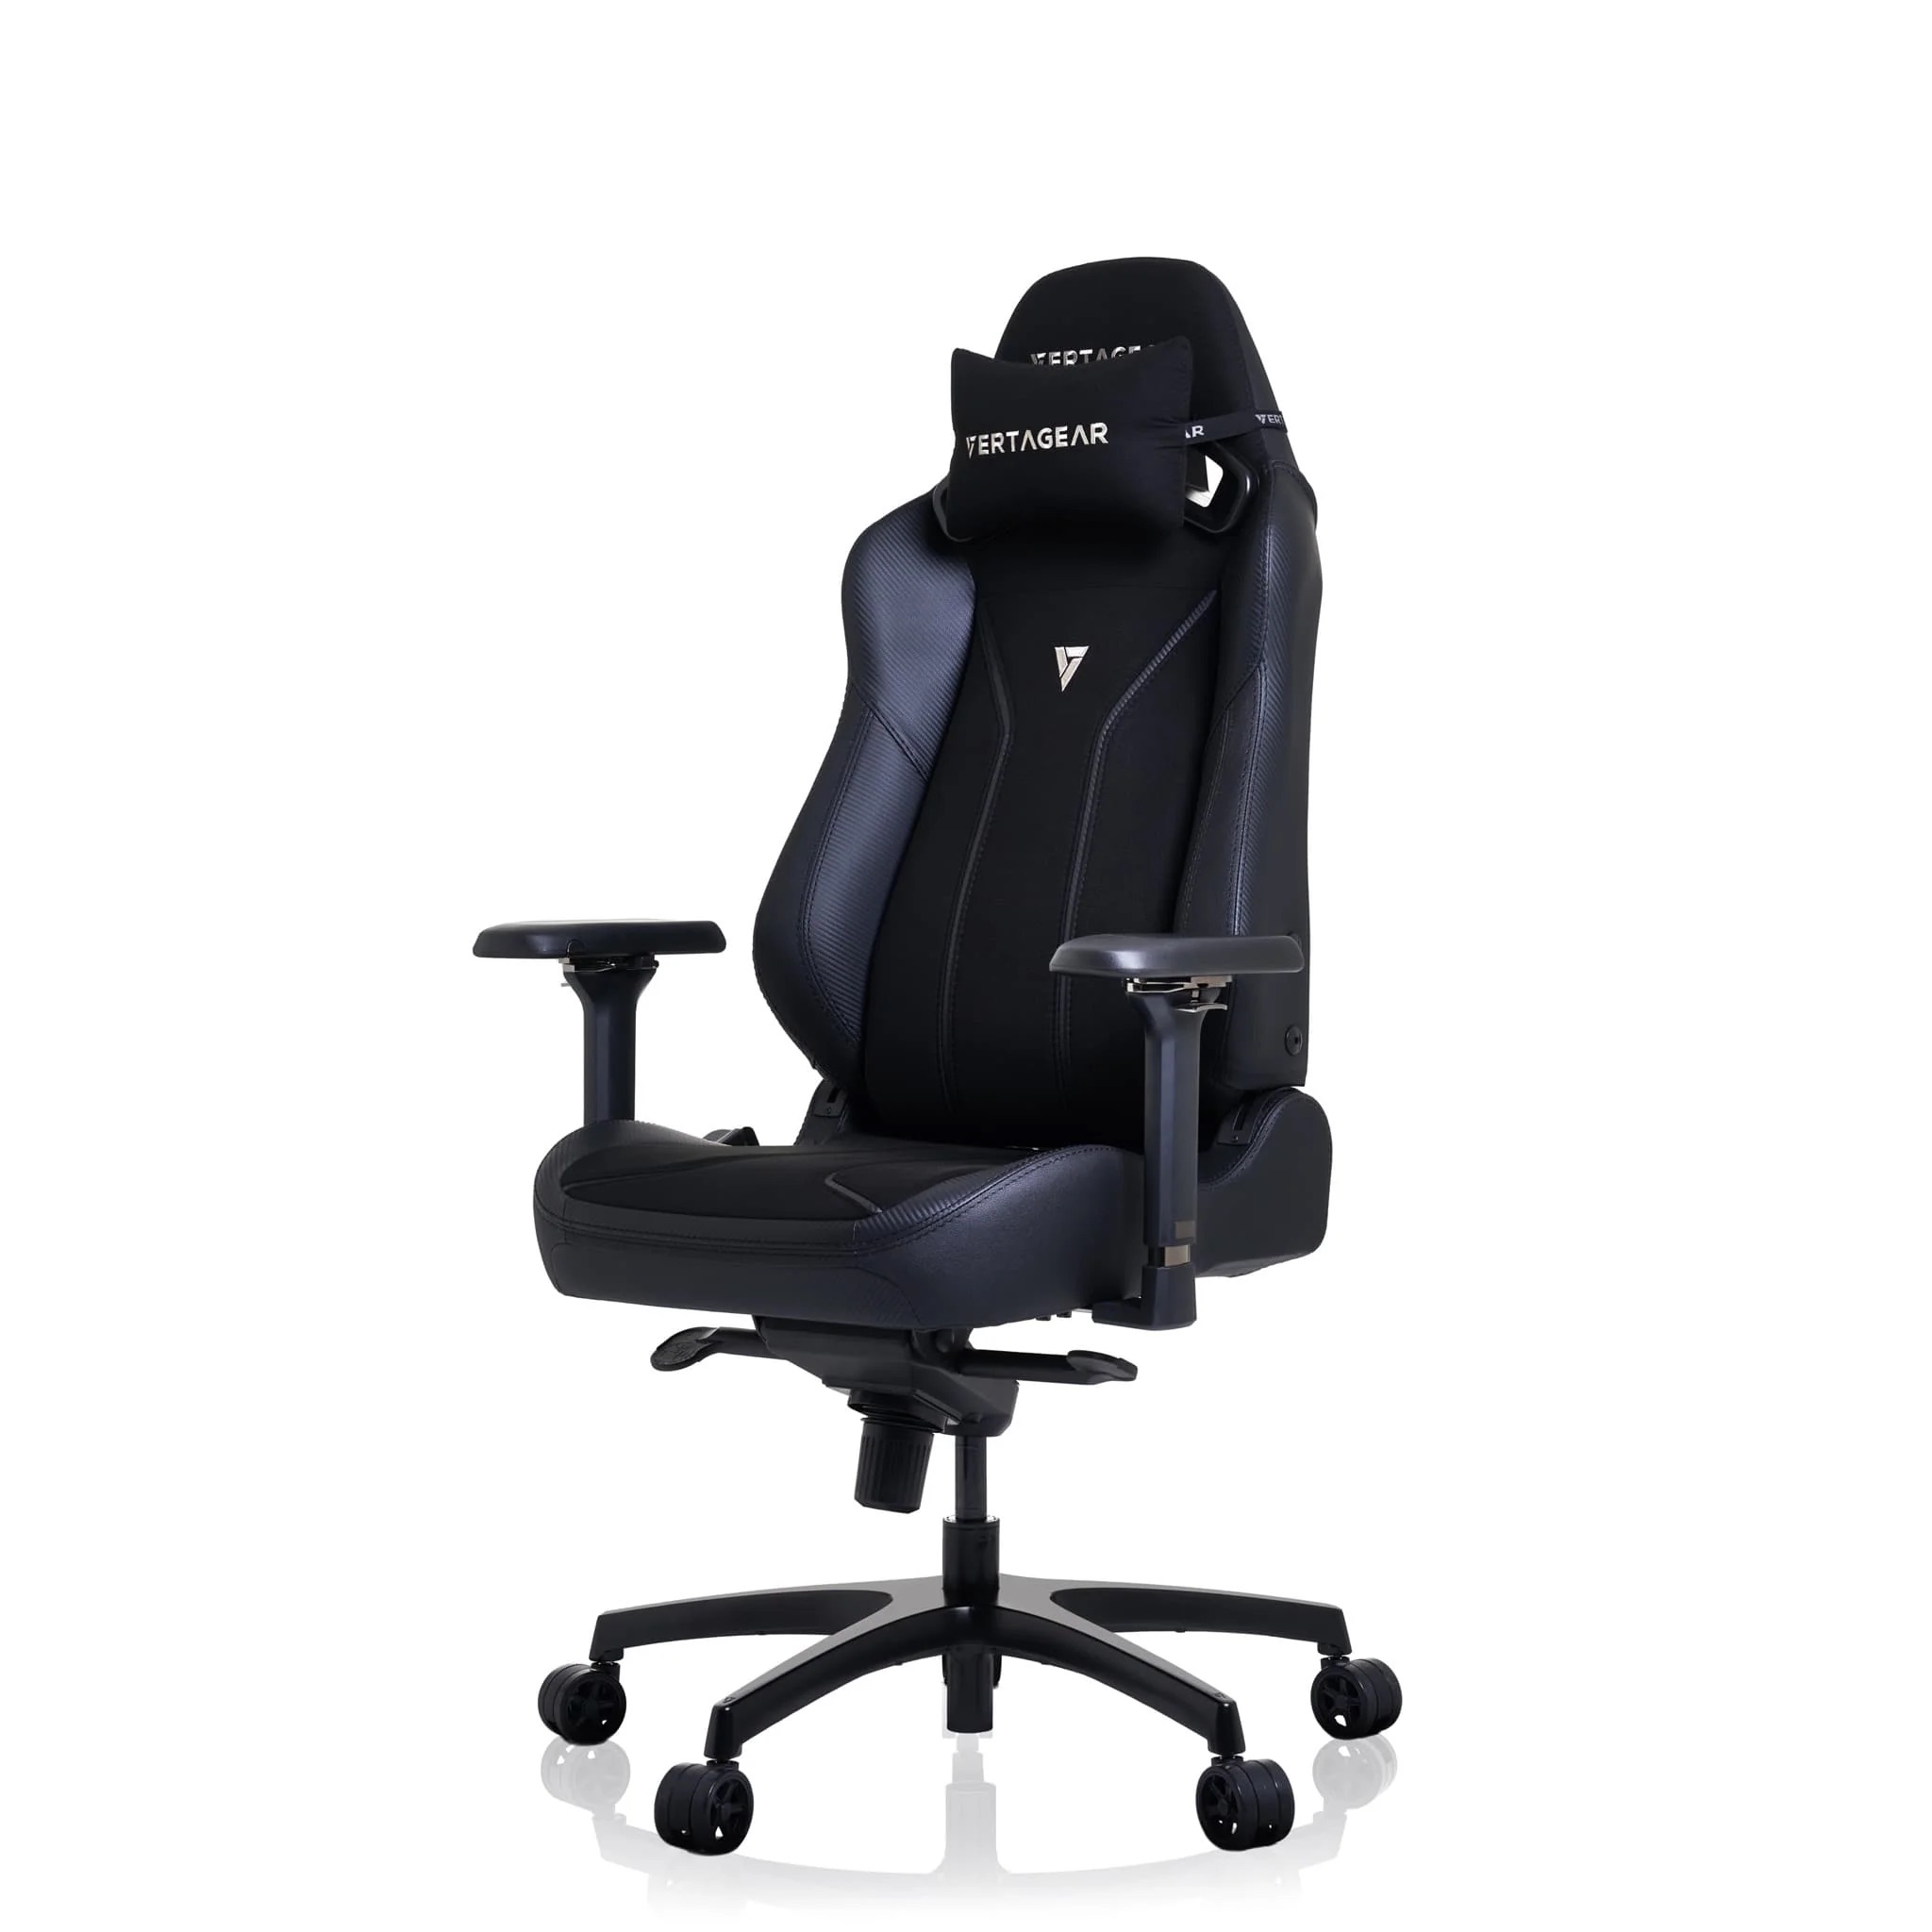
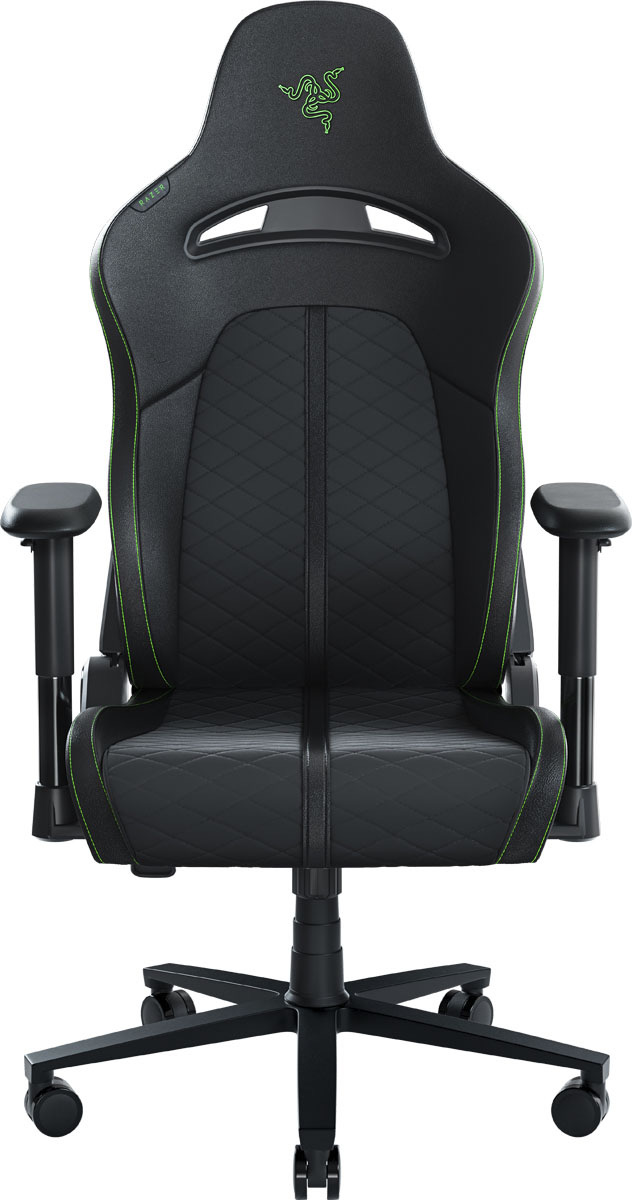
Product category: items_chair
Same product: no